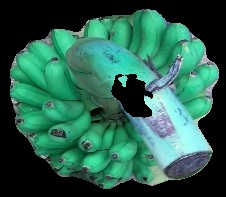
Variety: rasbale
Grade: grade1